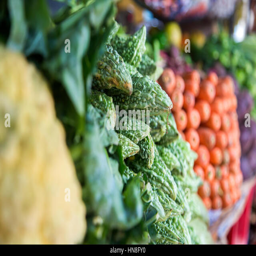
close view of the bitter melon on the market